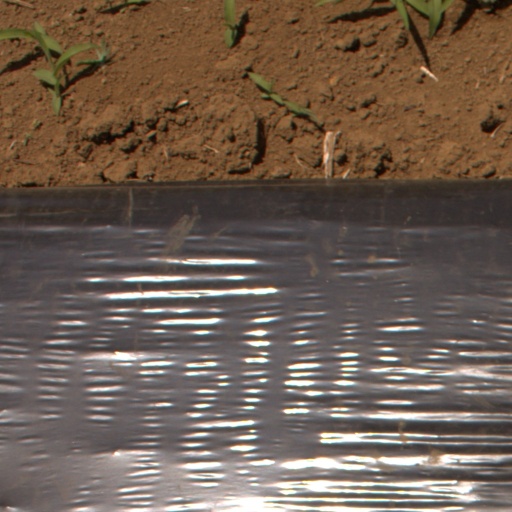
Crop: Jerusalem artichoke